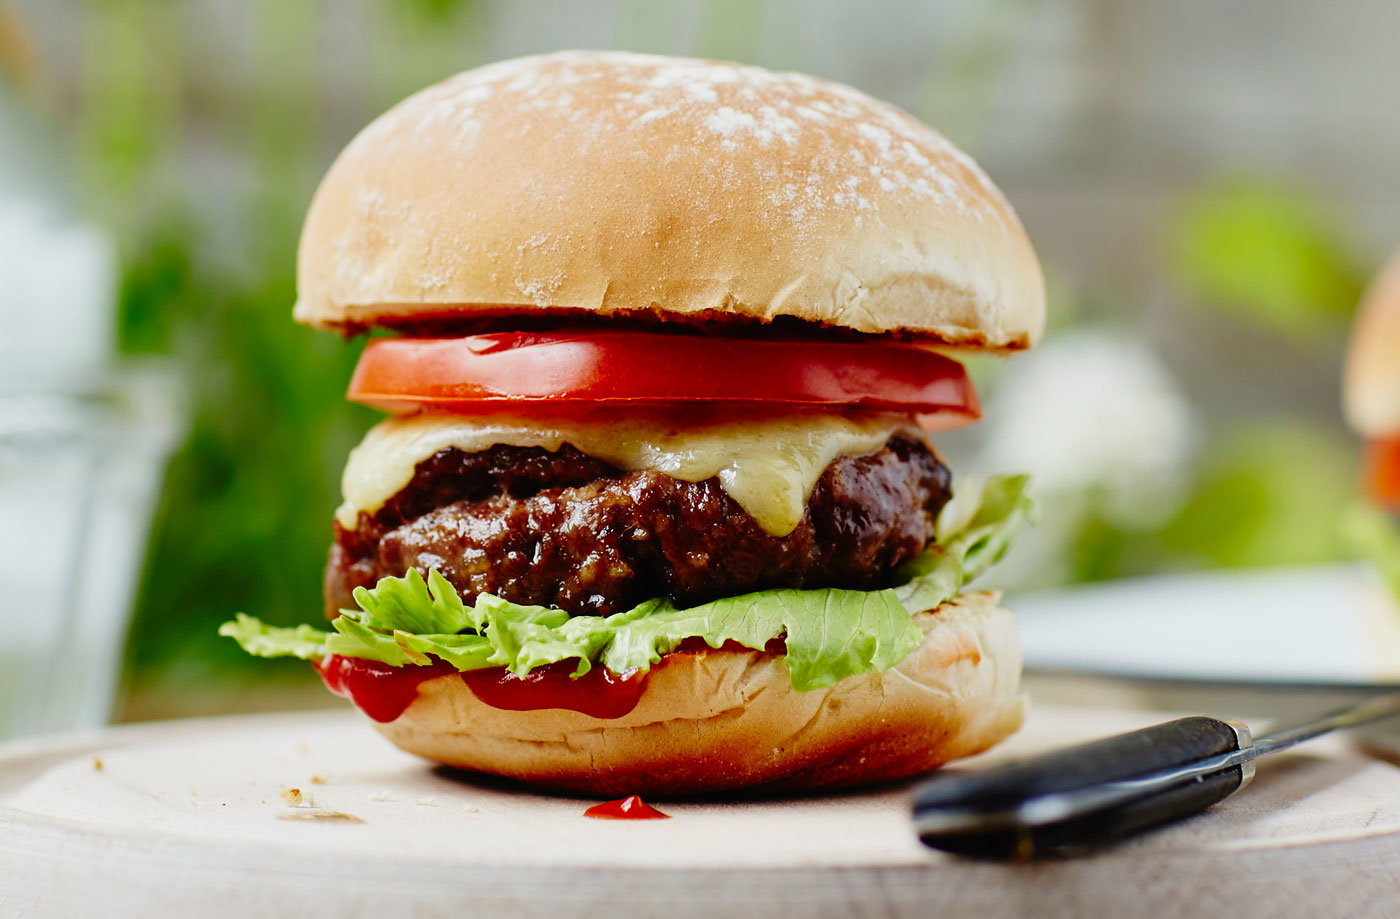
Dish: burger